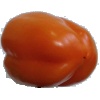
Label: orange_pepper